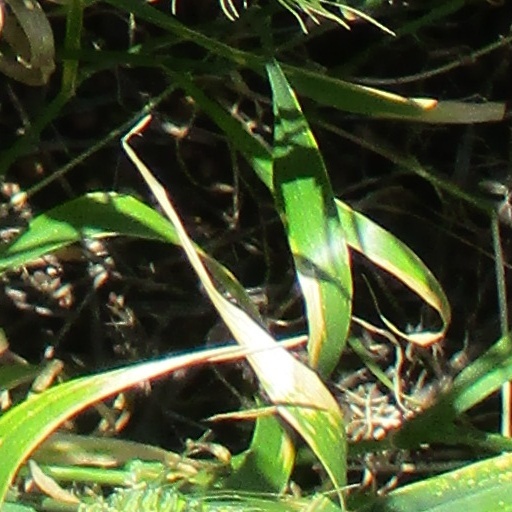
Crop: wheat